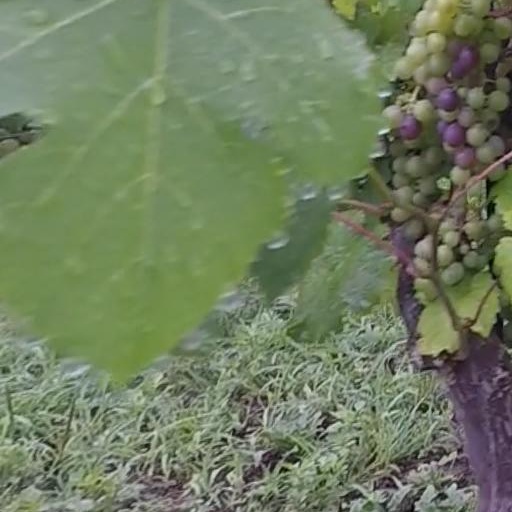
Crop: grape